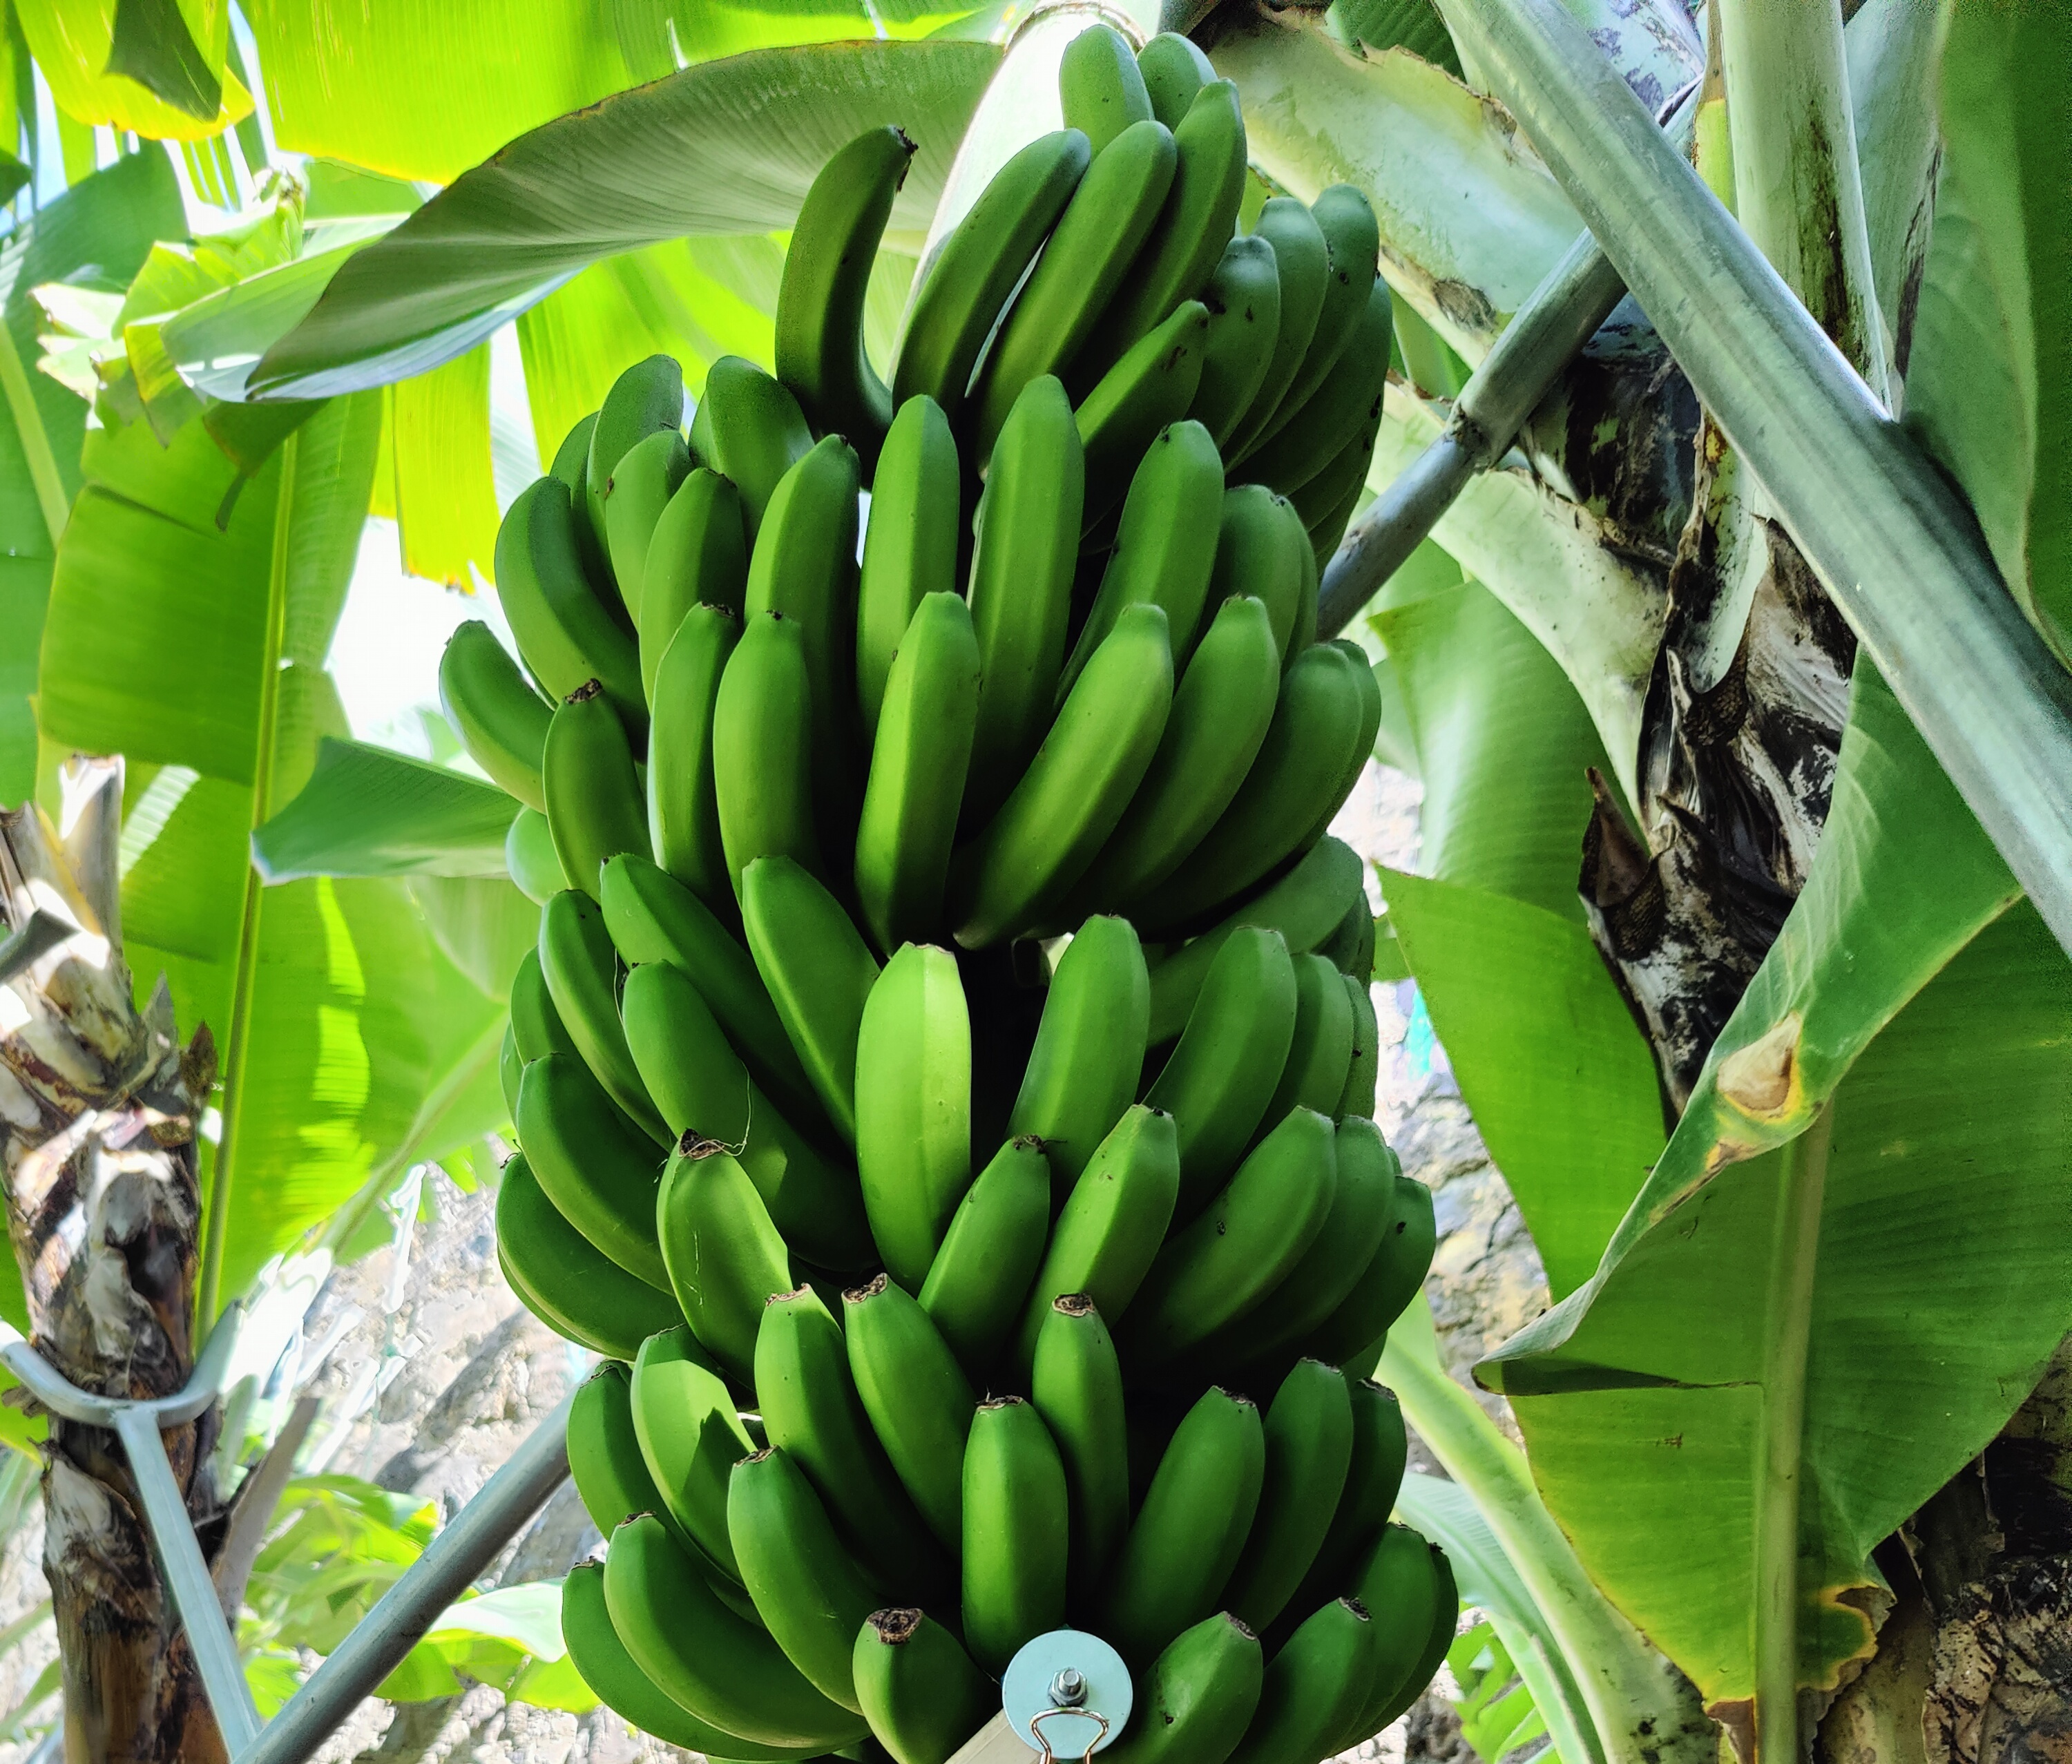
Label: Keep